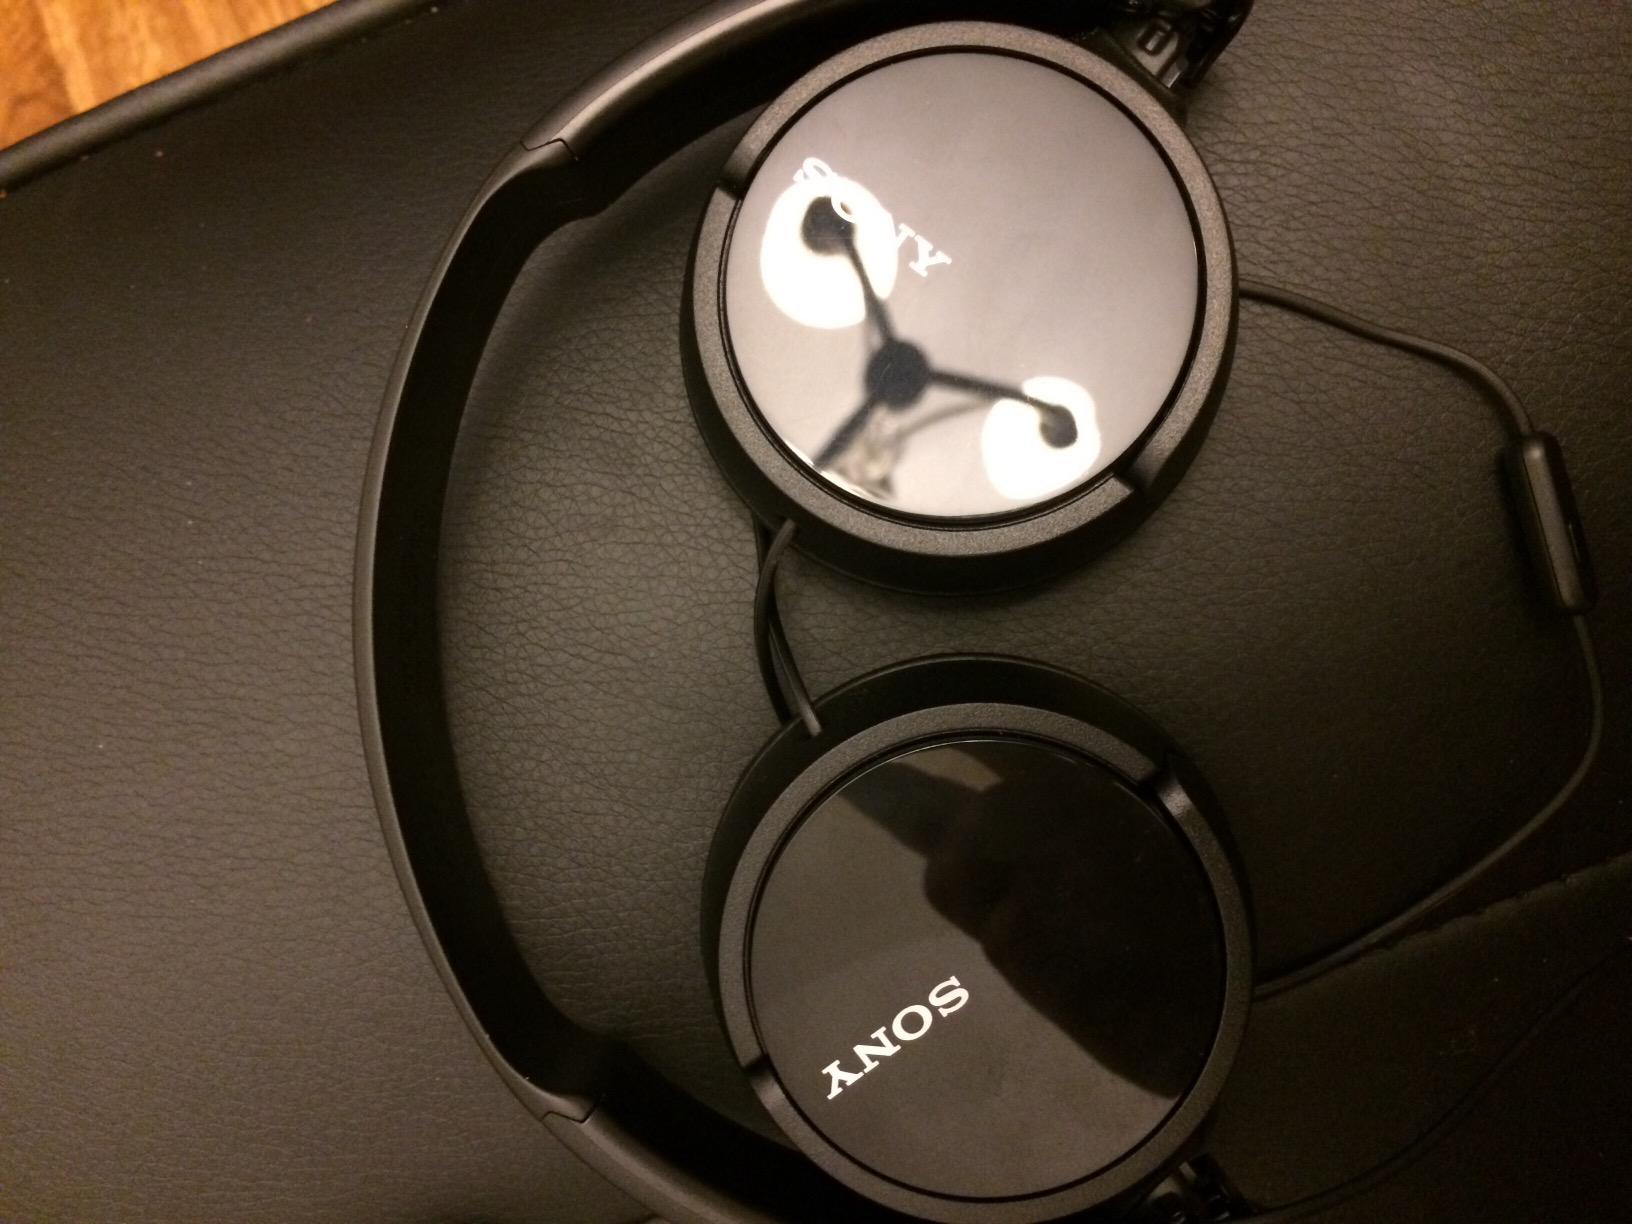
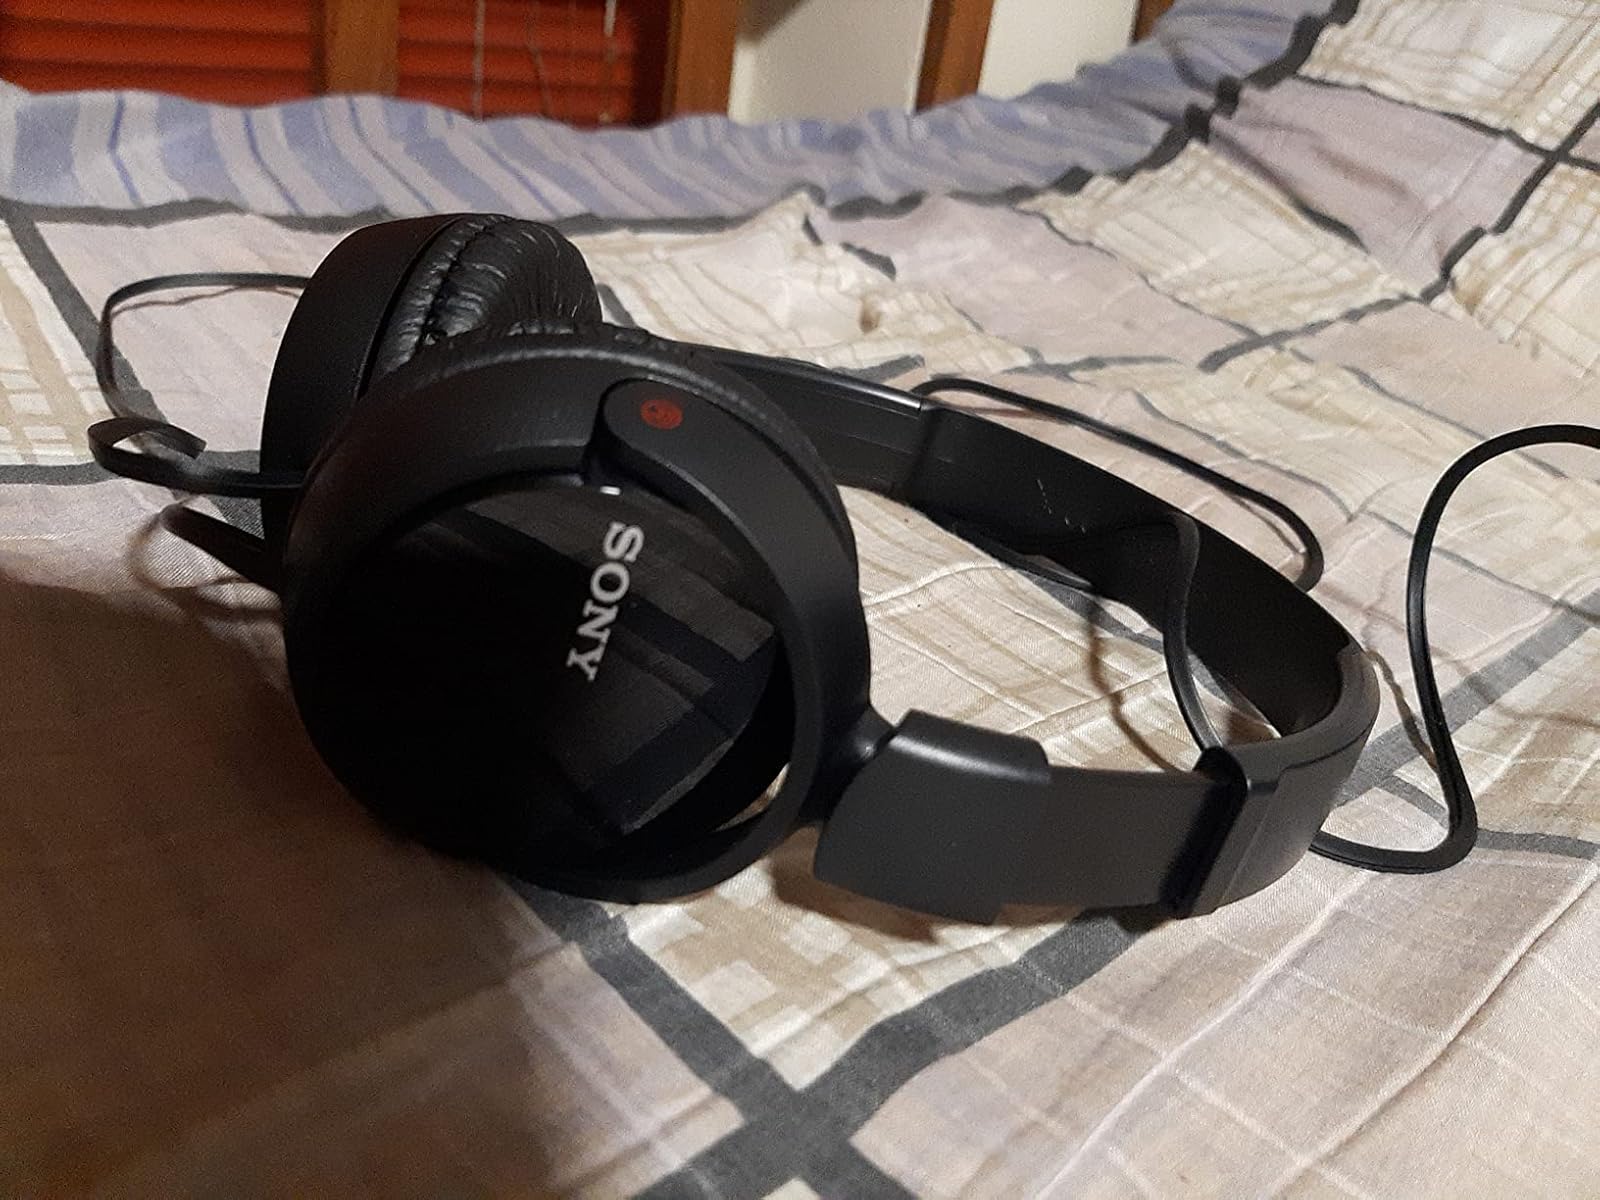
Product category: headphones
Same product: no